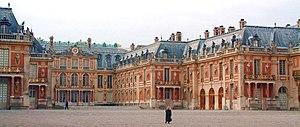
Aile du château de Versailles.
Le département des Yvelines est un département français, appartenant à la grande couronne de la région Île-de-France. Créé le 1ᵉʳ janvier 1968 en application de la loi du 10 juillet 1964, c'est le plus étendu des départements issus du démembrement de l'ancienne Seine-et-Oise et le huitième département français par la population. L'Insee et la Poste lui attribuent le code 78 repris de l'ancienne Seine-et-Oise. Son conseil départemental est présidé par Pierre Bédier. Ses habitants sont appelés les Yvelinois.
Le tourisme en Europe représente une importante activité économique. En 2014, l'Europe a reçu 563 millions de touristes. Les recettes pour 2014 ont atteint 383 milliards d'euros.